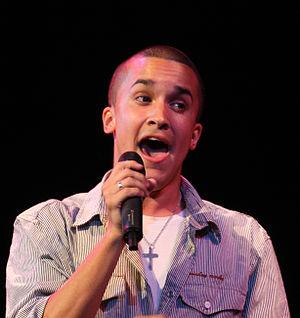
Jahméne Douglas, né le 26 février 1991, est un chanteur britannique, issu de la neuvième saison du télé-crochet britannique The X Factor, dont il termine deuxième, derrière le gagnant James Arthur.